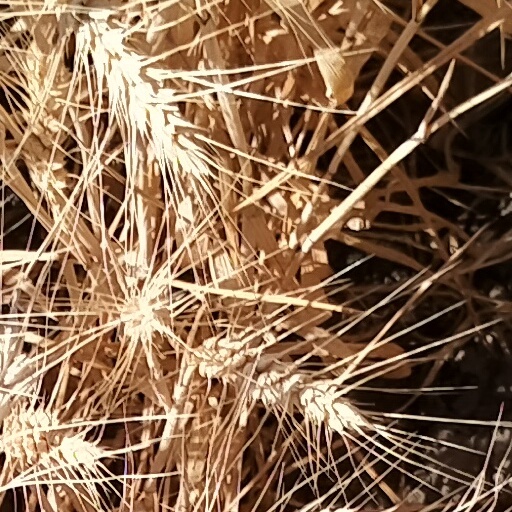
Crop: wheat